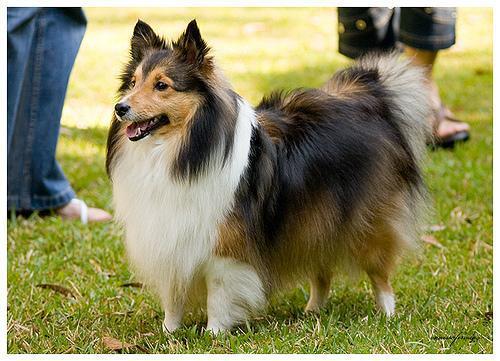
Shetland_sheepdog